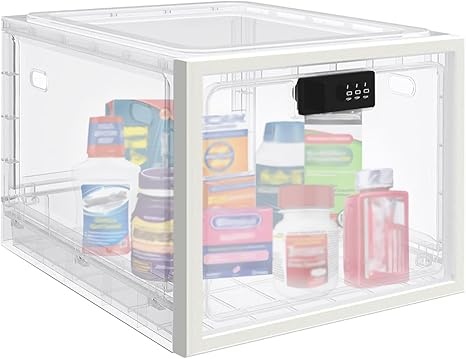
Large Storage Lock Box
Versatile Security: Secure a variety of essentials with Biliitim lock box. The lockable storage box is designed to securely store various items, from snacks and electronics to medicines and dangerous tools. This isn't just any lock box. With its adaptable size and ventilation, it could be used as a refrigerator lock box, keeping food fresh and a medicine lock box away from toddlers, and a phone lock box charged with built-in cable holes, perfect for home, office, or school use Easy Set Up: The medicine lock box comes with 3 pieces of panels, it is easy to assemble without the tools. Besides, the lock box with code for medication is secured with a 3 digit combination that can be set or reset for maximum security without carrying the keys Meet All Your Needs: Overall size is 11.9" x 9.3" x 7.6". The large capacity of the lockable storage box has 5L enough room to organize household items, hold the prescription bottles and secure your personal items. It could also use as a fridge lock box for treats snacks as well as a phone lock box for ipad, electronics, like phone jail See-Through, Stress-Free: No more rummaging around! Our lock box with code design allows for quick identification of contents, saving time and eliminating the guesswork in locating your essential items, all while keeping them under safe lock and key Safety Assured with Premium Materials: Constructed with BPA-free, food and medical-grade materials, the biliitim lock box ensures your items are enclosed in a safe, non-toxic environment, with resistance to extreme temperatures. Our refrigerator lock box withstands -30 to 140℃, safeguarding your items in varied conditions 🌟 Your Password Box Guide: Upon receiving your password box, unlock it using the default code "000" to access the password change feature. When entering digits, ensure each number aligns precisely for a successful entry. Important: Record your new password immediately—password resets are not available if forgotten. Ideal for securing everyday essentials, such as medications, electronics, or makeup; however, we recommend a professional safe for high-value items. Have questions? Don't hesitate to reach out!
Brand: tidyup.us
Category: Home & Garden > Business & Home Security > Security Safes